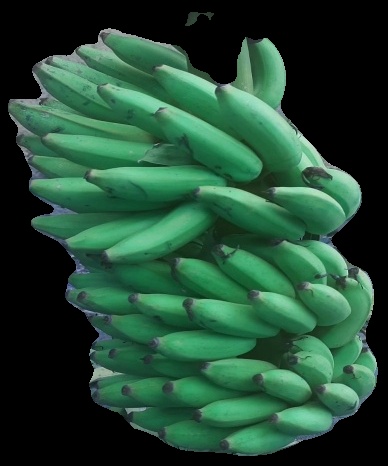
Variety: elakki-bale
Grade: grade2